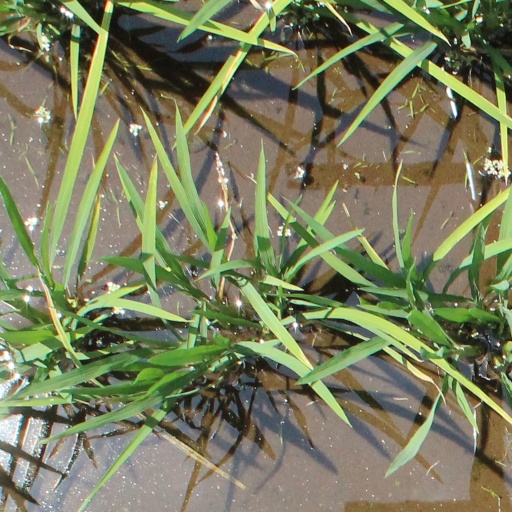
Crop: rice